LAX Automated People Mover

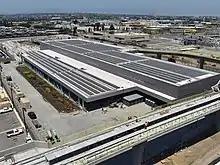
LAX Automated People Mover Maintenance and Storage Facility

After receiving three bids, Los Angeles World Airports announced it had chosen LAX Integrated Express Solutions (LINXS) to design, build, finance, operate and maintain the APM for a period of 25 years. LINXS is a joint venture, public–private partnership of ACS, Alstom, Balfour Beatty, Fluor and Hochtief, with assistance from HDR and Flatiron West. The Los Angeles City Council approved the US$4.9 billion project on April 11, 2018.